Banner of Misericordia

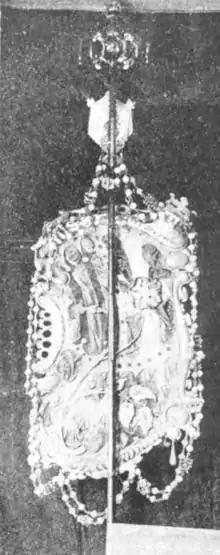
Photograph of the back side of the banner (J. M. Constantí, Catholic Seminary of Reus, July 21, 1900).

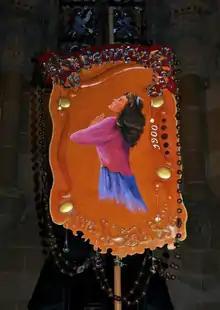
Replica of the Gaudí banner that is displayed in the crypt of the Temple of the Sagrada Familia in Barcelona. Frontal (Photo: Edith Sciortino).

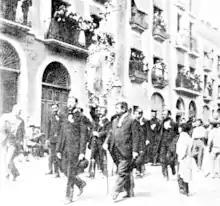
Photograph of the procession of the reusenses resident in Barcelona to the Sanctuary of the Misericordia of Reus in 1900. On the left of the photo Gaudí is seen. (A. Anguera, Catholic Seminary of Reus, July 21st, 1900).

The standard, as described in the "Semanario Católico de Reus" article of April 1900 and according to what can be observed in the fuzzy photographs, consisted of a flag of embossed and holey leather of approximately trapeze shape in a vertical direction formed by front and back. The first one was painted with the image in prayer of the shepherdess , who according to tradition had the vision of the Virgin Mary. The painting was by Aleix Clapés, painter friend of Gaudí that resided in Reus, who also collaborated with him in the Palau Güell and in the Casa Milà. The back face had the shield of Barcelona painted in gold and silver in very stylized form and superimposed the rose representing Reus, made in bossed platinum. Topping the bamboo stick with metallic applications was the image of the Virgin of Misericordia (Mercy) with spread mantle and flanked by angels, all in polychrome aluminium. Over this image it was the cross and the name of Jesus. On both sides were inscriptions: on the front the word "Misericordia" in the upper, and lower "Per al segle XIX" (in Catalan "For the 19th century") made with letters of carved and bossed aluminium, and painted "1900" In reference to the Holy Year. The back face was painted on the sides with the words "Barcelona" and "Reus", above again "Misericordia" and below the phrase "Per a nantrus" ("For us" in Catalan according to the Tarraconian speech). The whole set was wrapped in a rosary made with beads of aluminium and bronze. The internal structure that strengthened the flag and attached it to the mast was made of aluminium too. All the materials were very light to facilitate the transport of the standard during the procession. The metal parts could have been made by the cousin of the architect, Jose Gaudí Pomerol, who had a workshop in the neighborhood of Sant Pere in Barcelona.